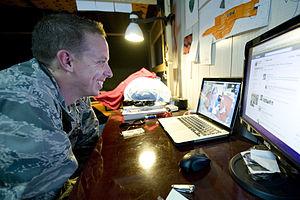
FaceTime est une application de visioconférence développée par Apple, pour les appareils fonctionnant avec iOS ou les ordinateurs fonctionnant sous Mac OS X 10.6.4 ou supérieur.